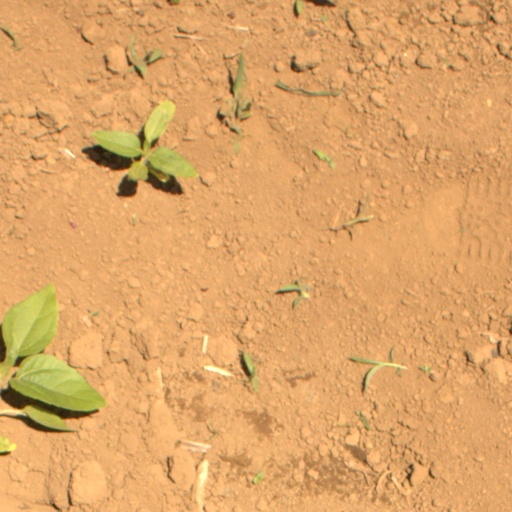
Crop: Jerusalem artichoke